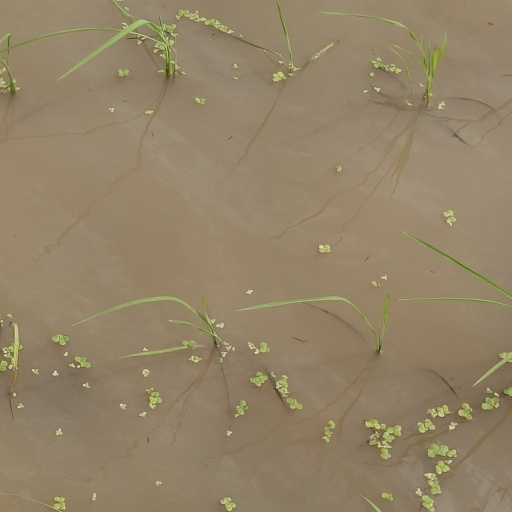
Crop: rice